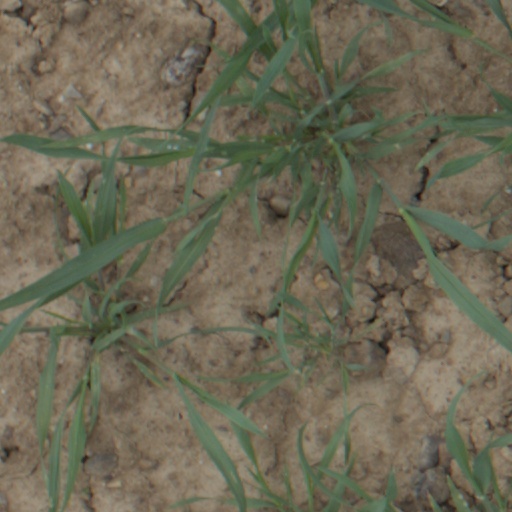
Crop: wheat